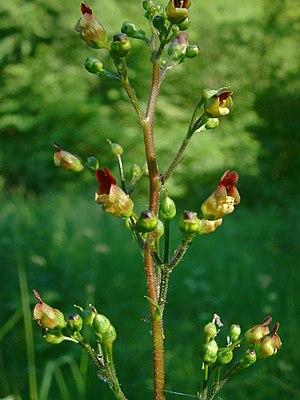
Schokland est une ancienne île du golfe du Zuiderzee, située dans la province néerlandaise du Flevoland.
Scrophularia, constitue un genre de plantes herbacées bisannuelles ou vivaces de la famille des Scrofulariacées.